Wentbridge

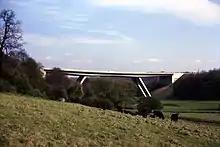
Wentbridge Viaduct

To avoid the incline on the valley, when the village was bypassed at a cost of £803,000 in 1961, one of the then-largest viaducts in Europe was built to cross the Went valley at a height of using prestressed concrete. It is long and was designed by F. A. (Joe) Sims, and constructed by Taylor Woodrow and became a Grade II listed building on 29 May 1998. In 1964 the engineering significance of the bridge was recognised by New York's Museum of Modern Art. Thirty years after its construction it received an award from the Concrete Society.